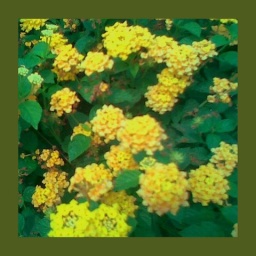
Golden Lantana.Taken from my roof garden today.[Spiritual significance as per the Mother for this golden variety islight in the cells]